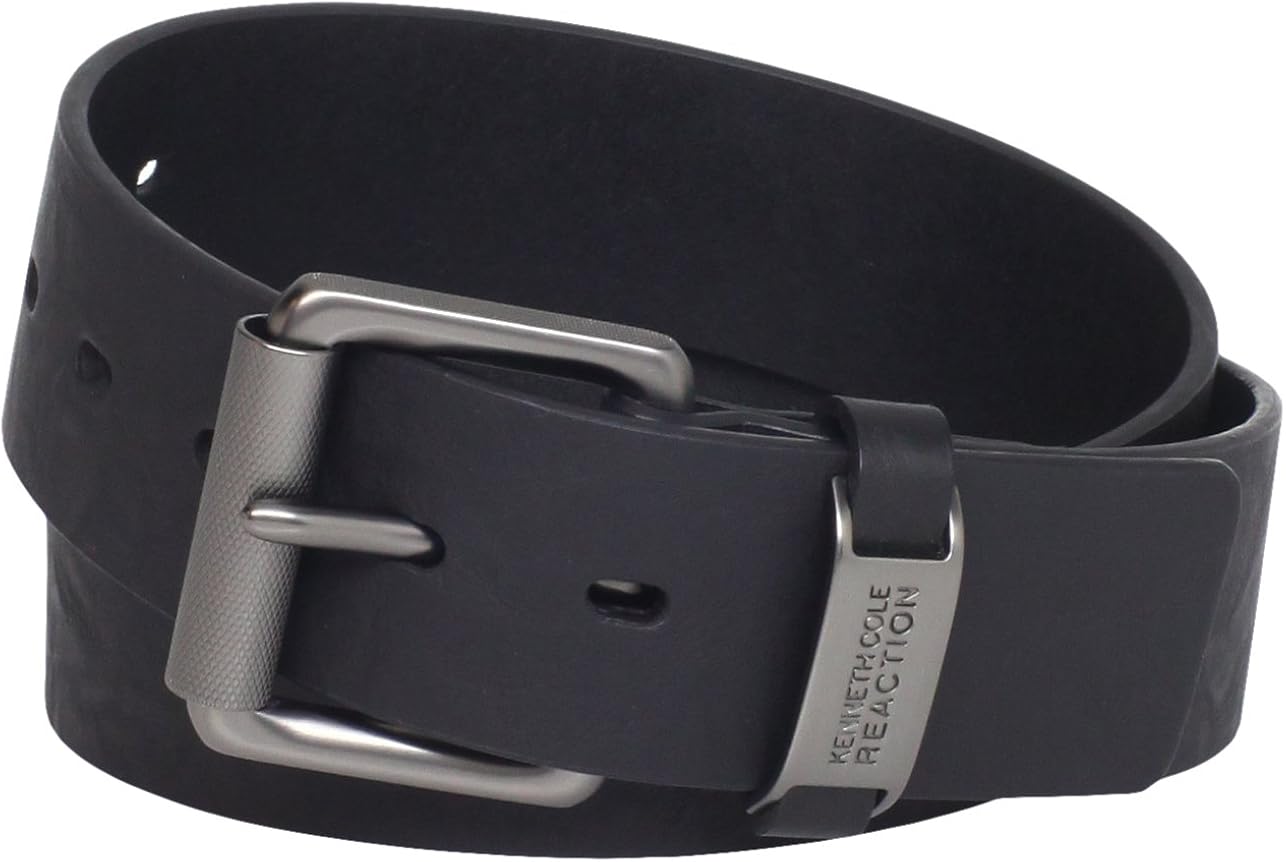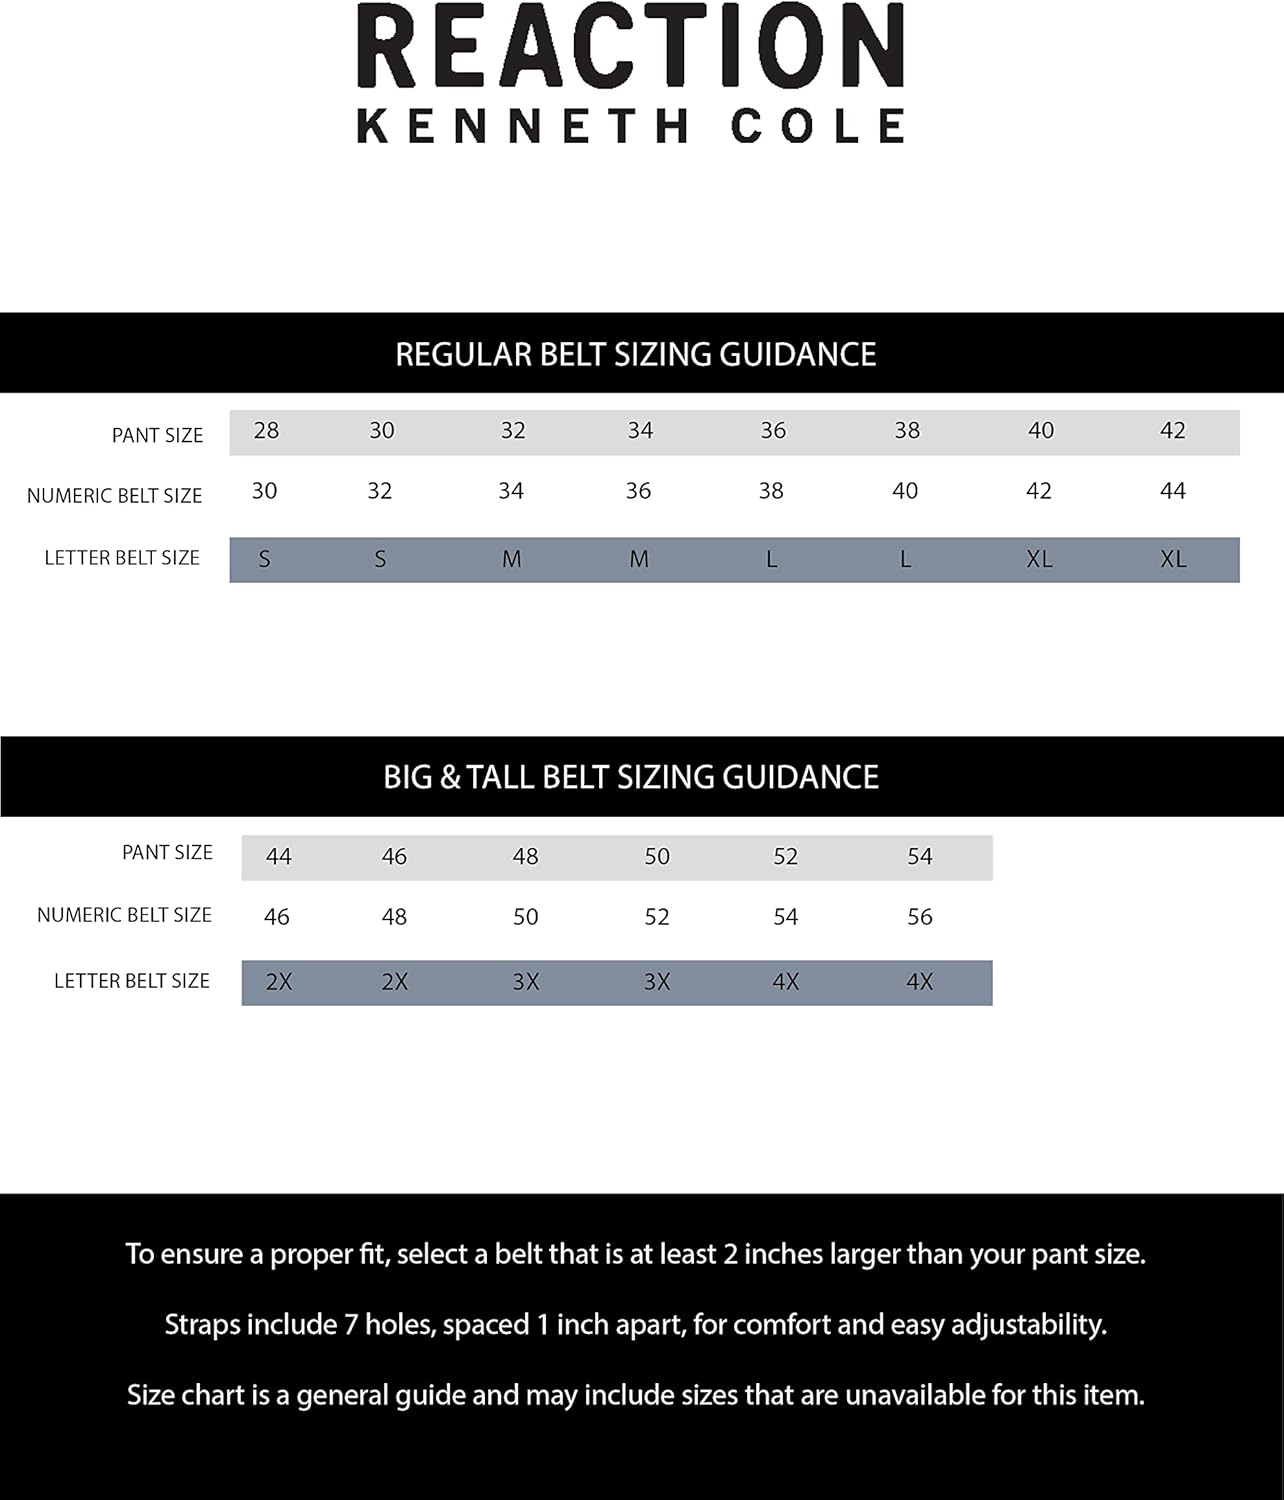
Kenneth Cole REACTION Men's Roller Buckle Jean Belt
Category: AMAZON FASHION
Kenneth cole reaction casual jean belt with roller buckle and metal plate on loop
Features: 40% Cow Leather /40% Bonded Leather/20% Pu | Imported | buckel closure | Hand Wash Only | Roller buckel | Jean | Casual | Metal plate on loop